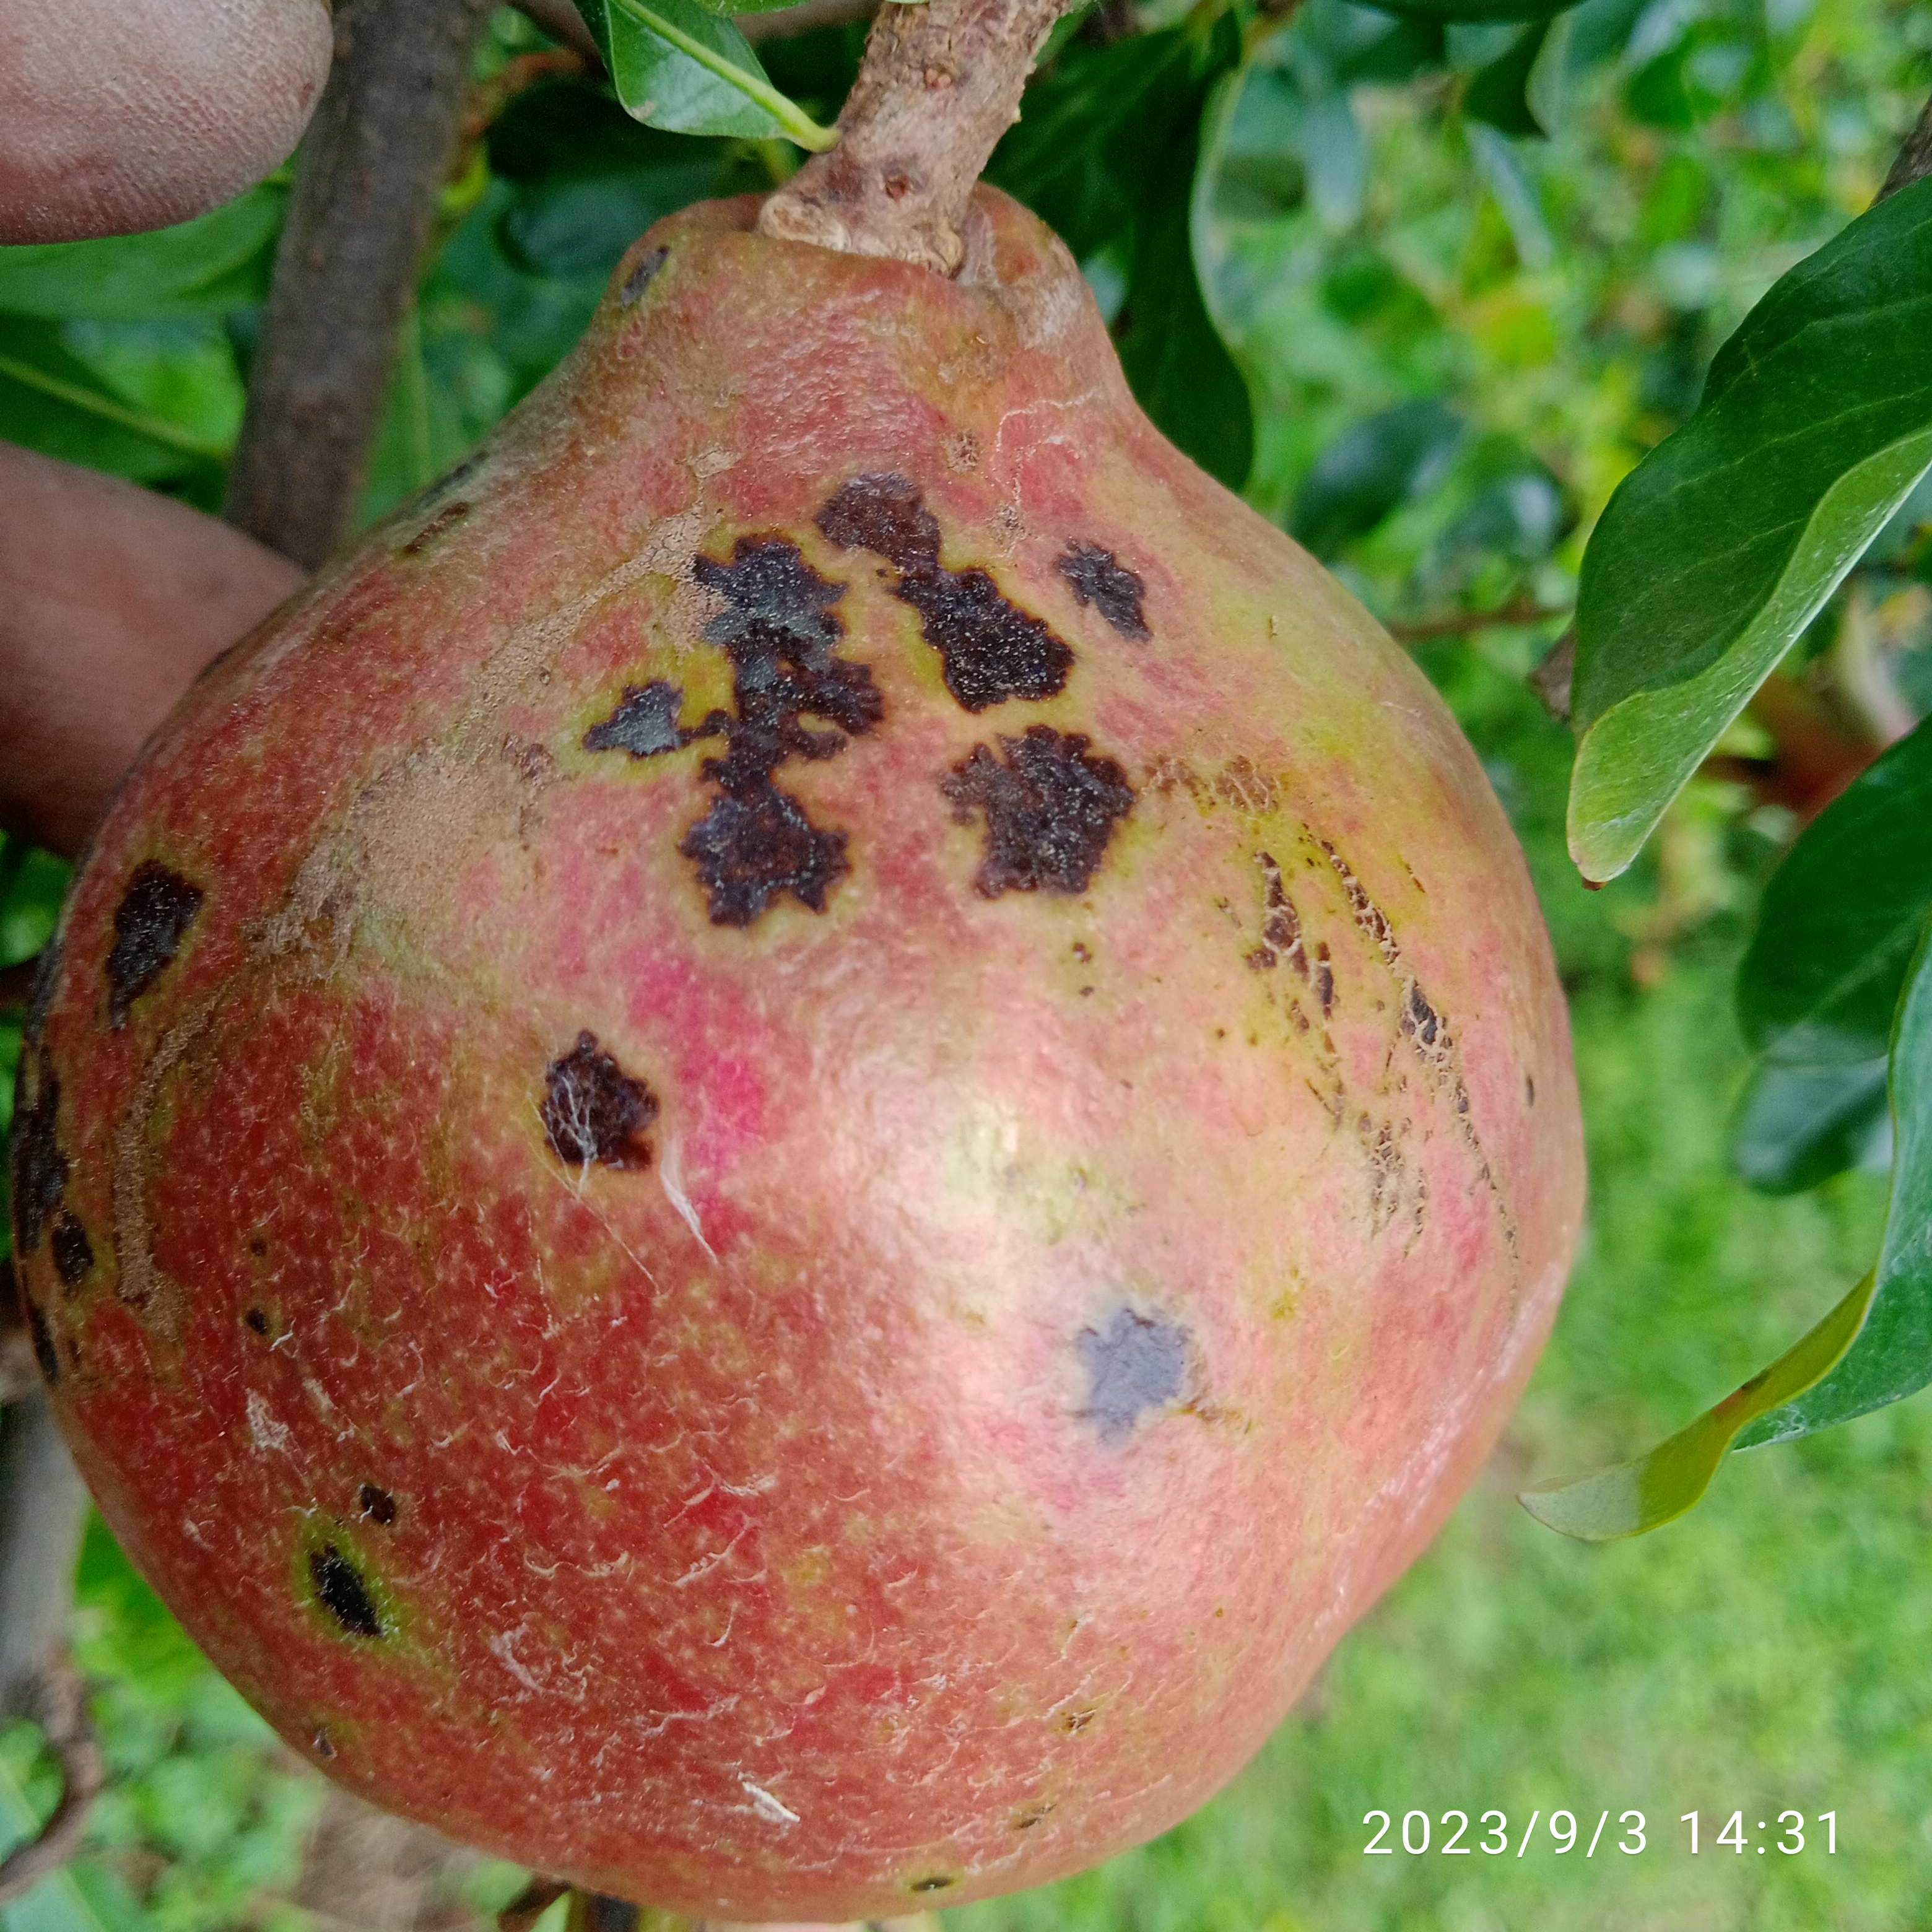
Label: Anthracnose